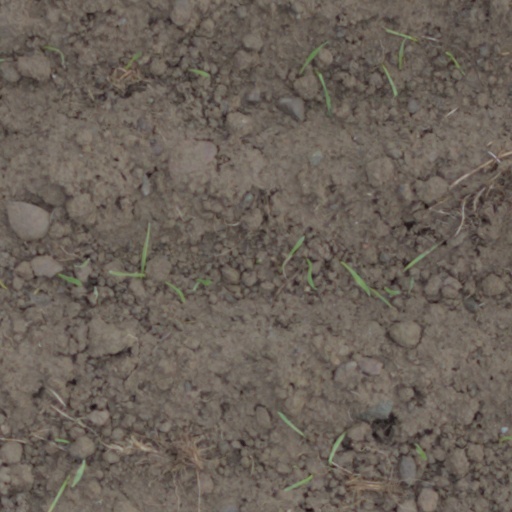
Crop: wheat